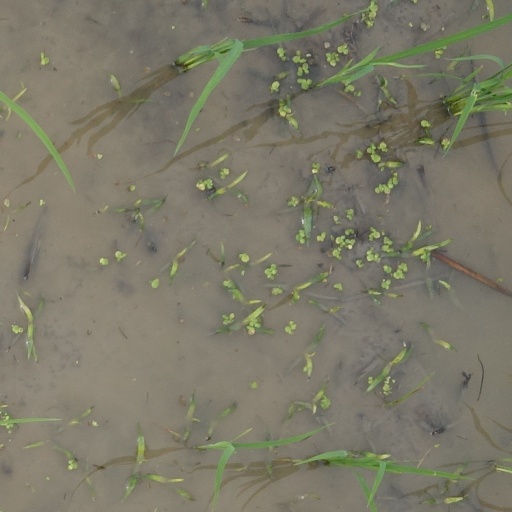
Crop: rice